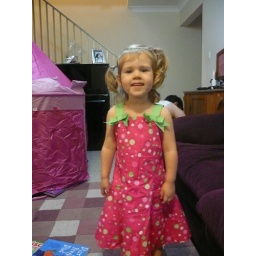
Charlotte in the dark pink dress